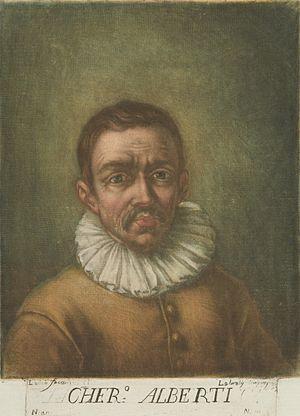
Cherubino Alberti, né le 24 février 1553 à Borgo Sansepolcro en Toscane, mort à Rome le 18 octobre 1615, est un peintre, graveur sur cuivre et ingénieur militaire italien de la fin du XVIᵉ et du début du XVIIᵉ siècle.